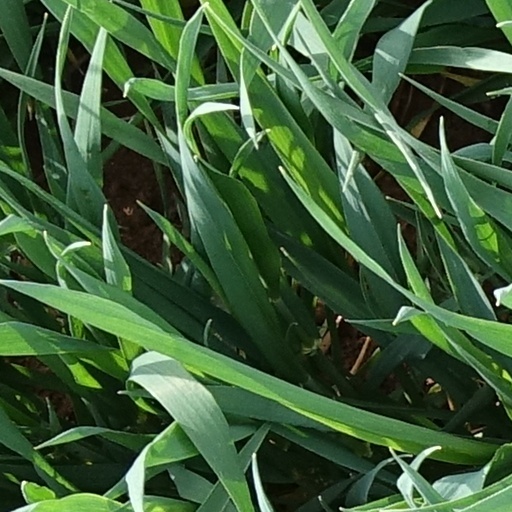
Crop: wheat